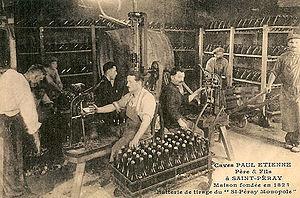
Caves Paul Étienne
Le saint-péray est un vin d'appellation d'origine contrôlée produit sur les communes de Saint-Péray et Toulaud, sur la rive droite du Rhône, en face de la ville de Valence.
Saint-Péray est une commune française située dans le département de l'Ardèche, en région Auvergne-Rhône-Alpes. Cette petite ville est située à 5 km de Valence, chef-lieu de la Drôme dans la vallée du Rhône.